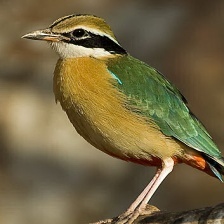
Species: INDIAN PITTA
Scientific name: PITTA BRACHYURA